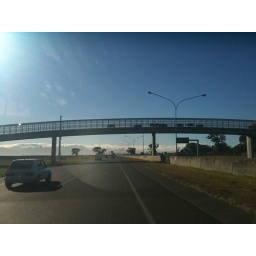
Only in Africa! Here you'll see a herd of cattle crossing the highway on a pedestrian bridge!